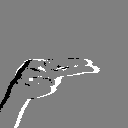
ASL letter: h